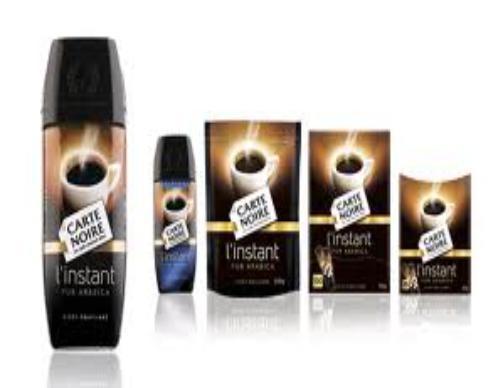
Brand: Carte Noire
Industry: Food